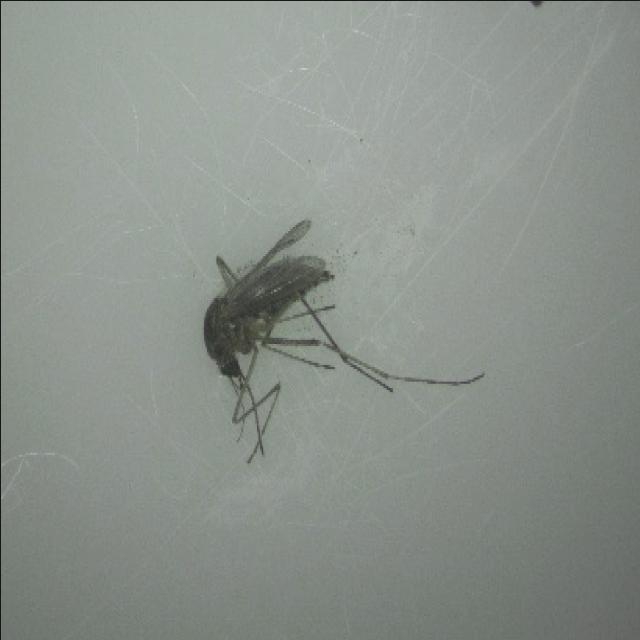
Species: aedes_vexans